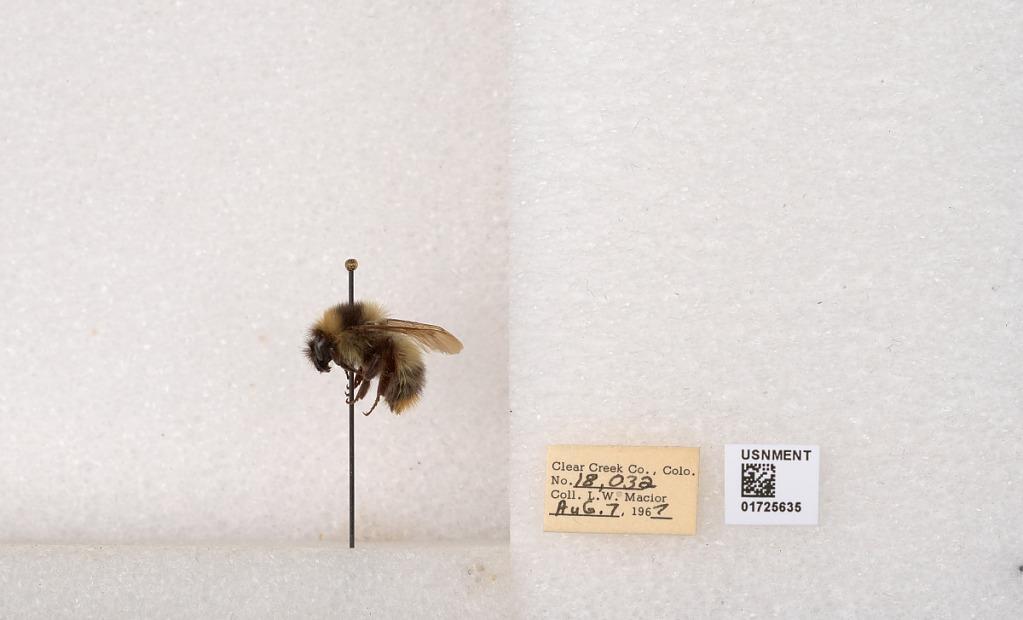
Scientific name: Bombus kirbyellus
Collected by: L. Macior
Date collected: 1967-8-7
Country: United States
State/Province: Colorado
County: Clear Creek
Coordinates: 39.6891, -105.644